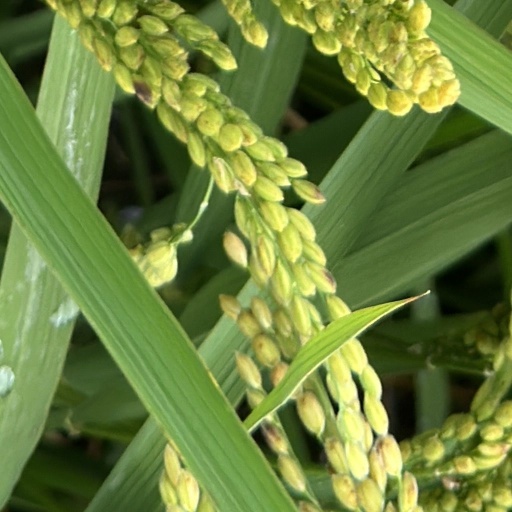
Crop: rice